Tuskegee Airmen

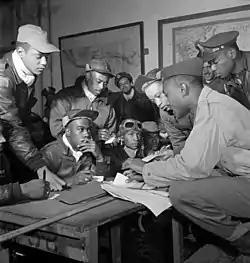
Several Tuskegee Airmen at Ramitelli, Italy, March 1945

In all, 992 pilots were trained in Tuskegee from 1941 to 1946. 355 were deployed overseas, and 84 lost their lives. The toll included 68 pilots killed in action or accidents, 12 killed in training and non-combat missions and 32 captured as prisoners of war.